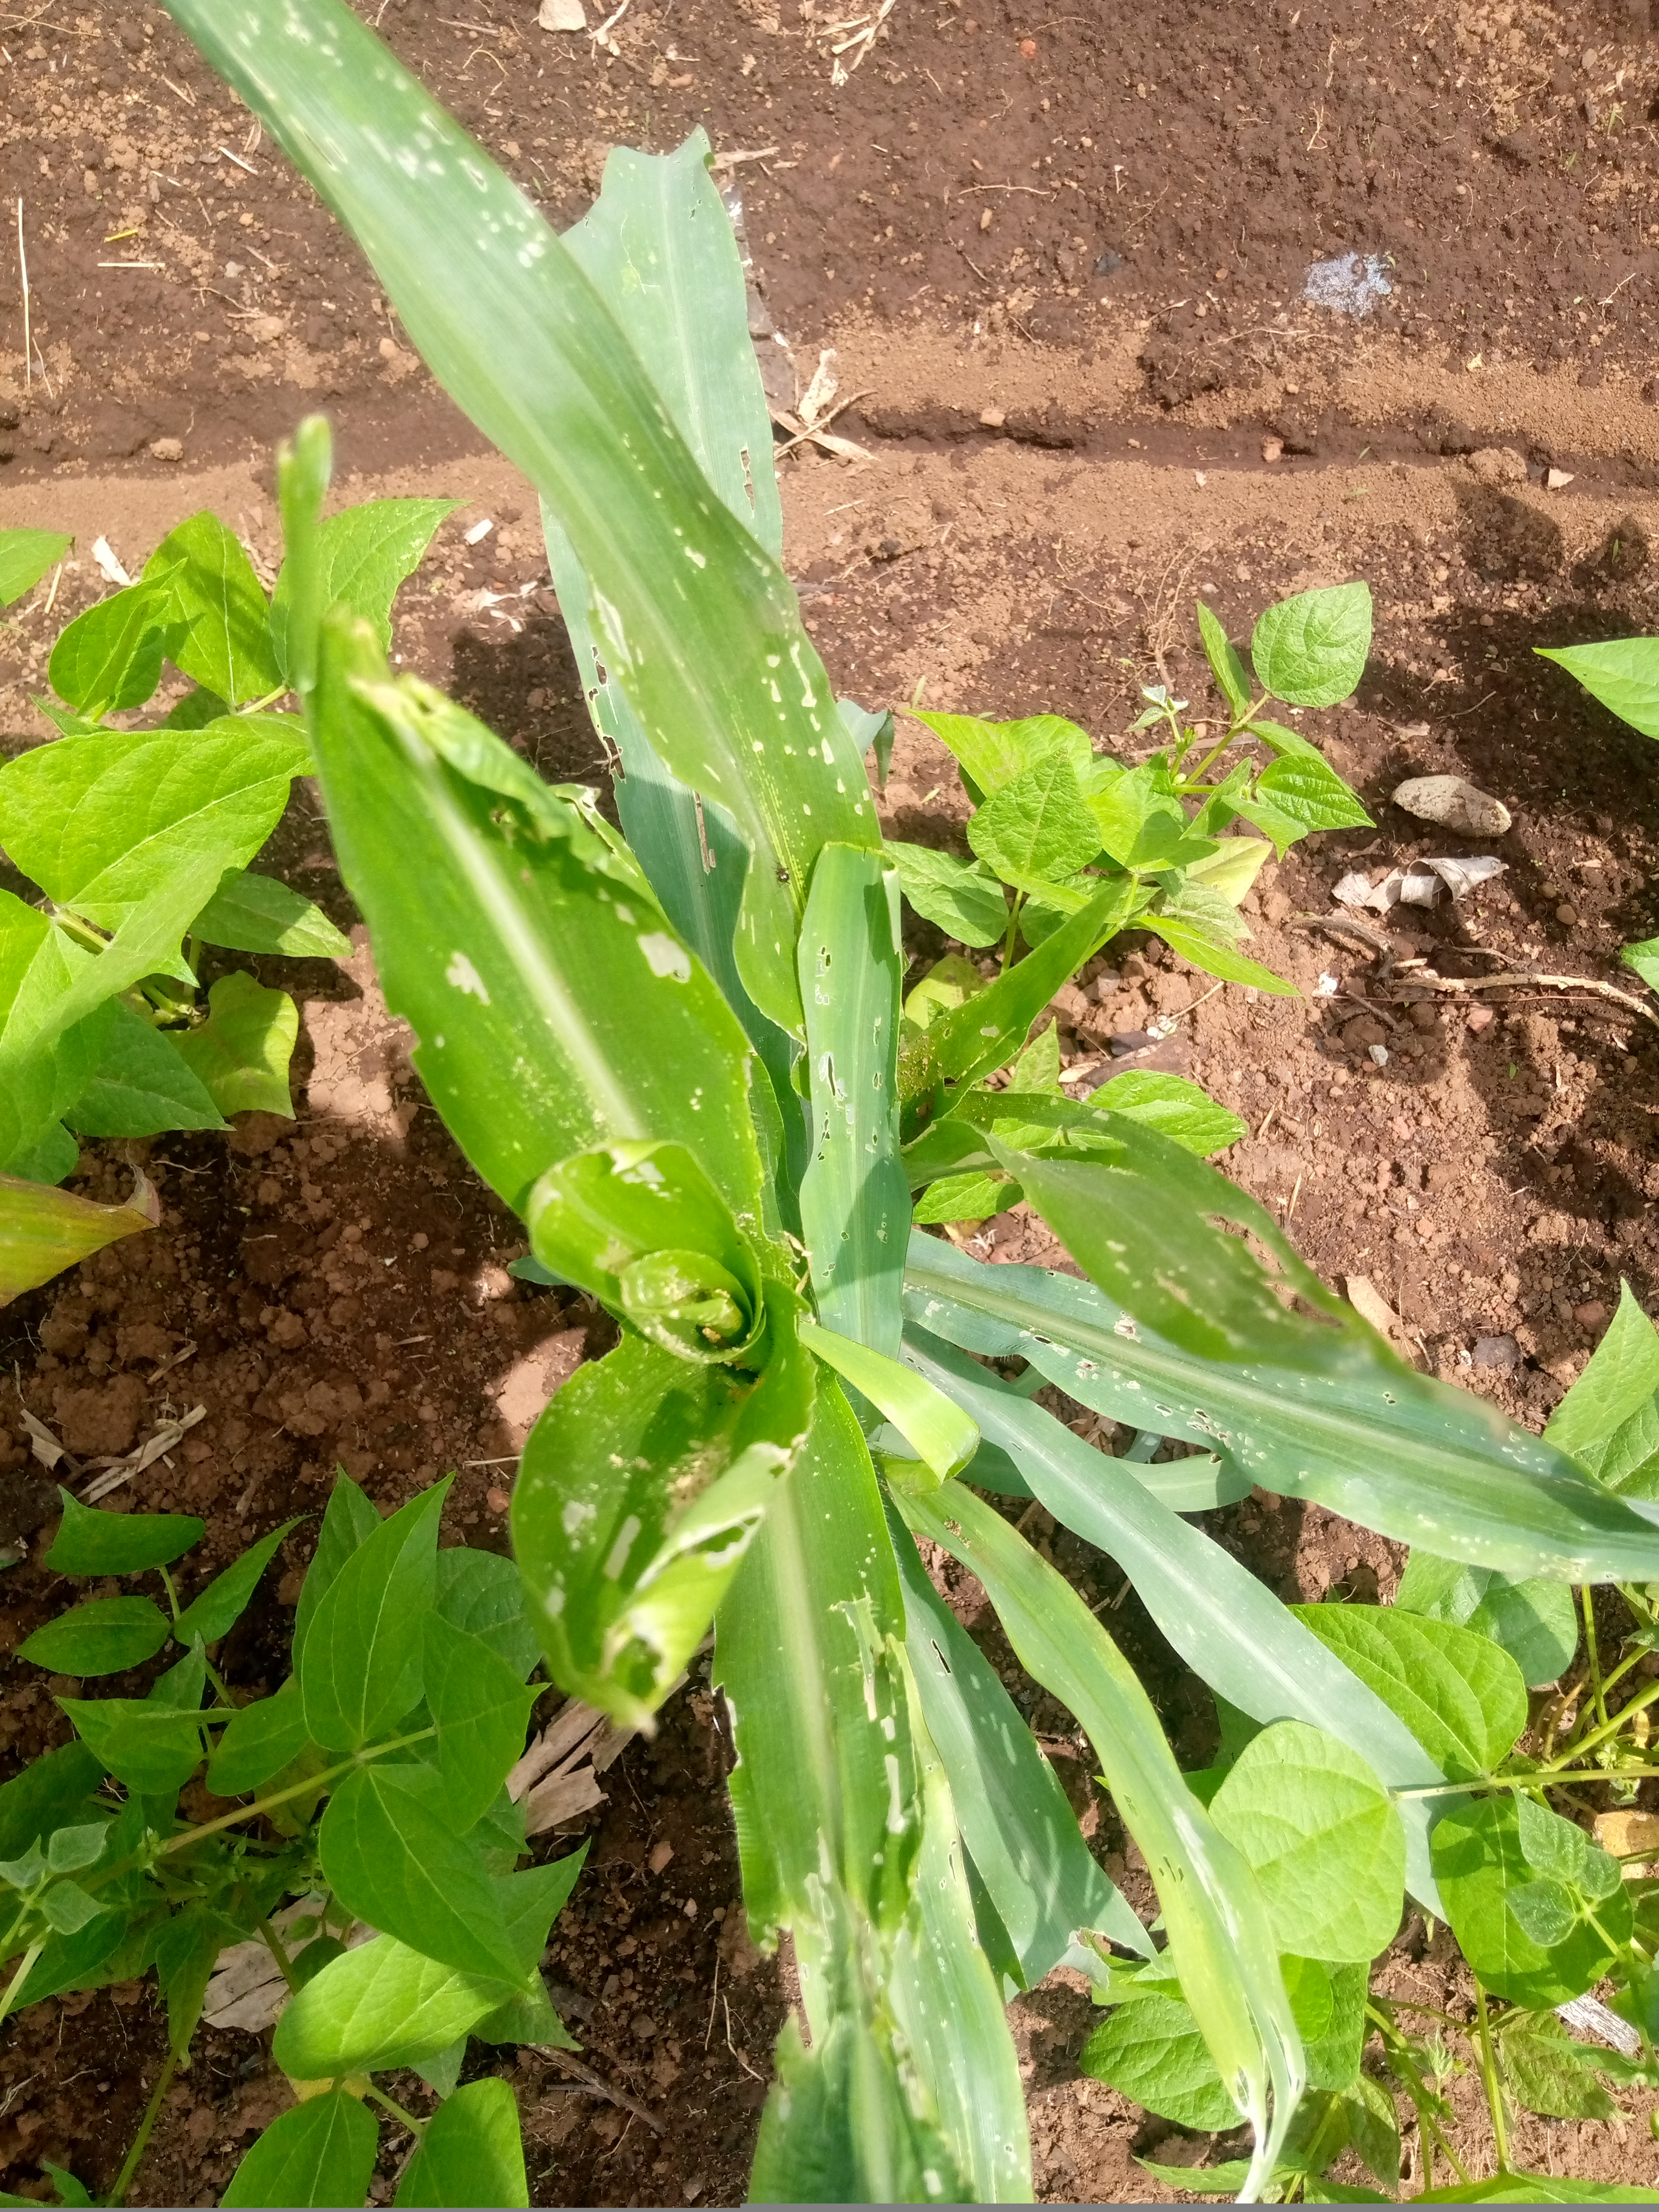
Label: spodoptera_frugiperda